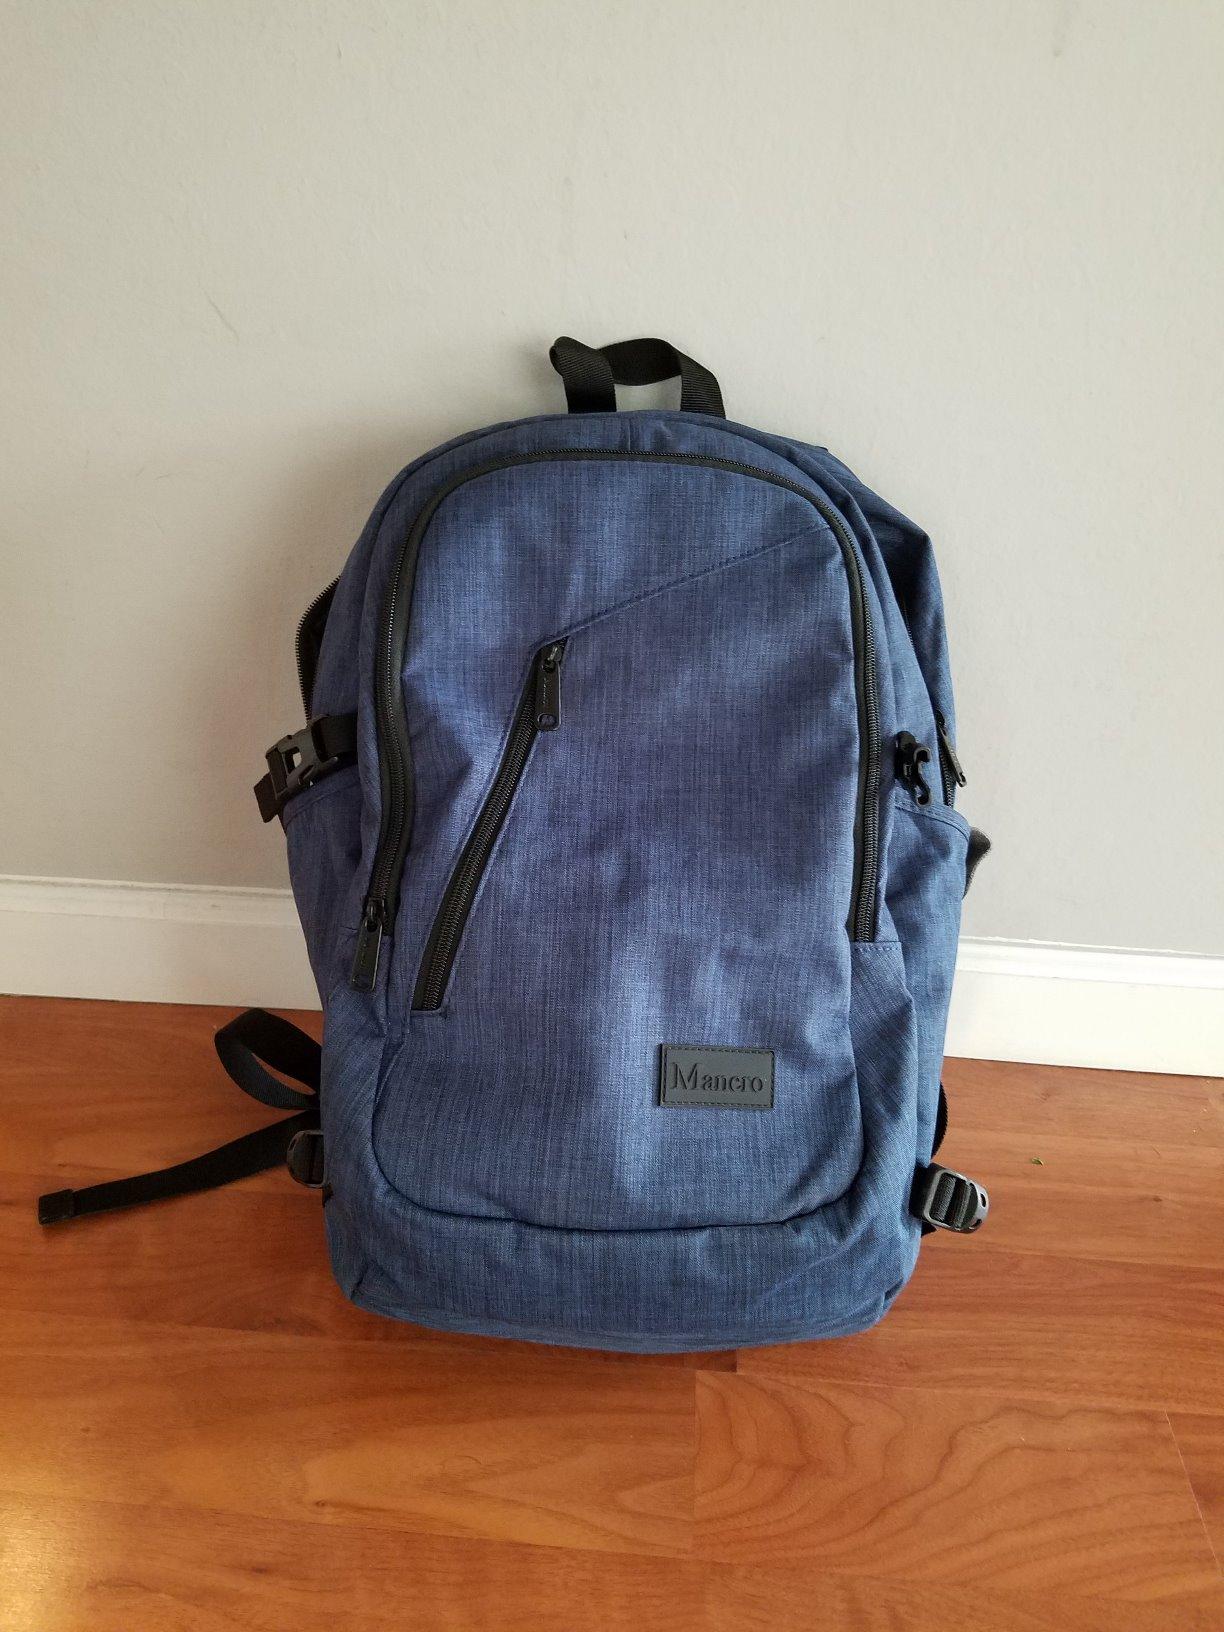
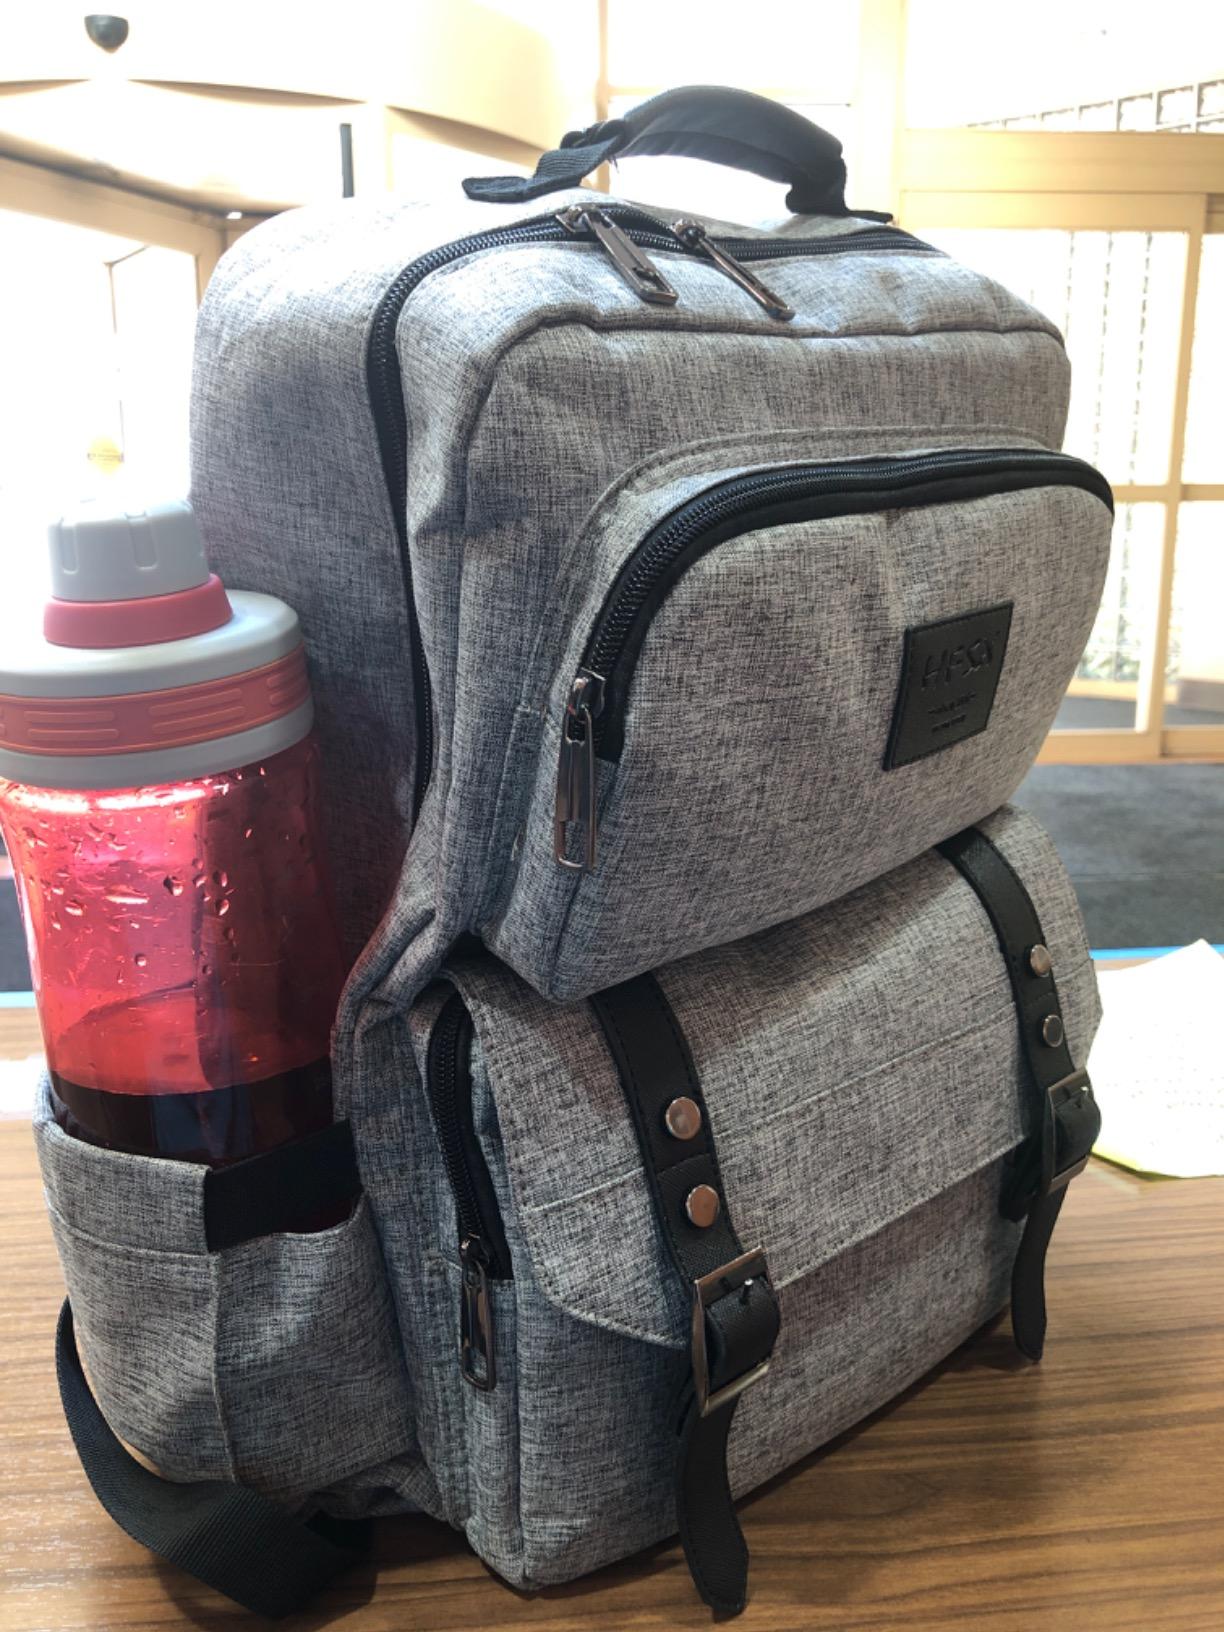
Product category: bag
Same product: no